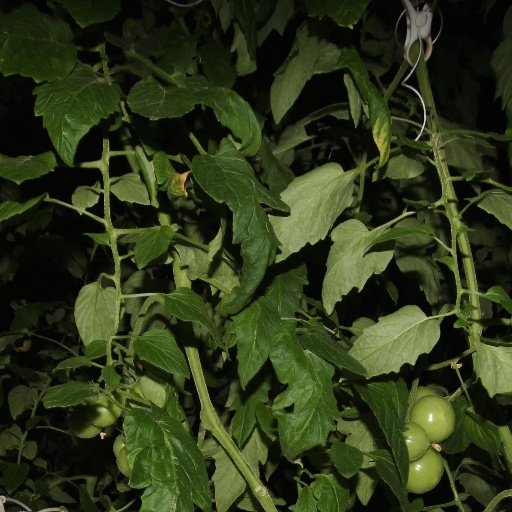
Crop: tomato